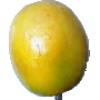
Label: maracuja